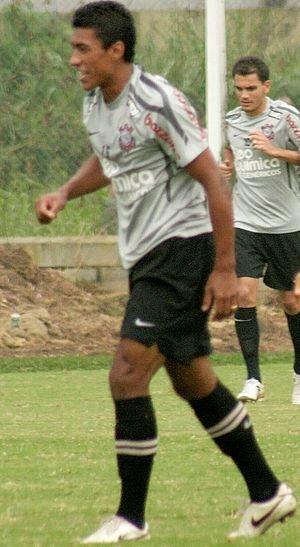
La Coupe des confédérations 2013 est la neuvième édition de la Coupe des confédérations, compétition internationale de football organisée par la FIFA. Elle se déroule du 15 juin au 30 juin 2013 au Brésil, pays hôte de la Coupe du monde 2014.